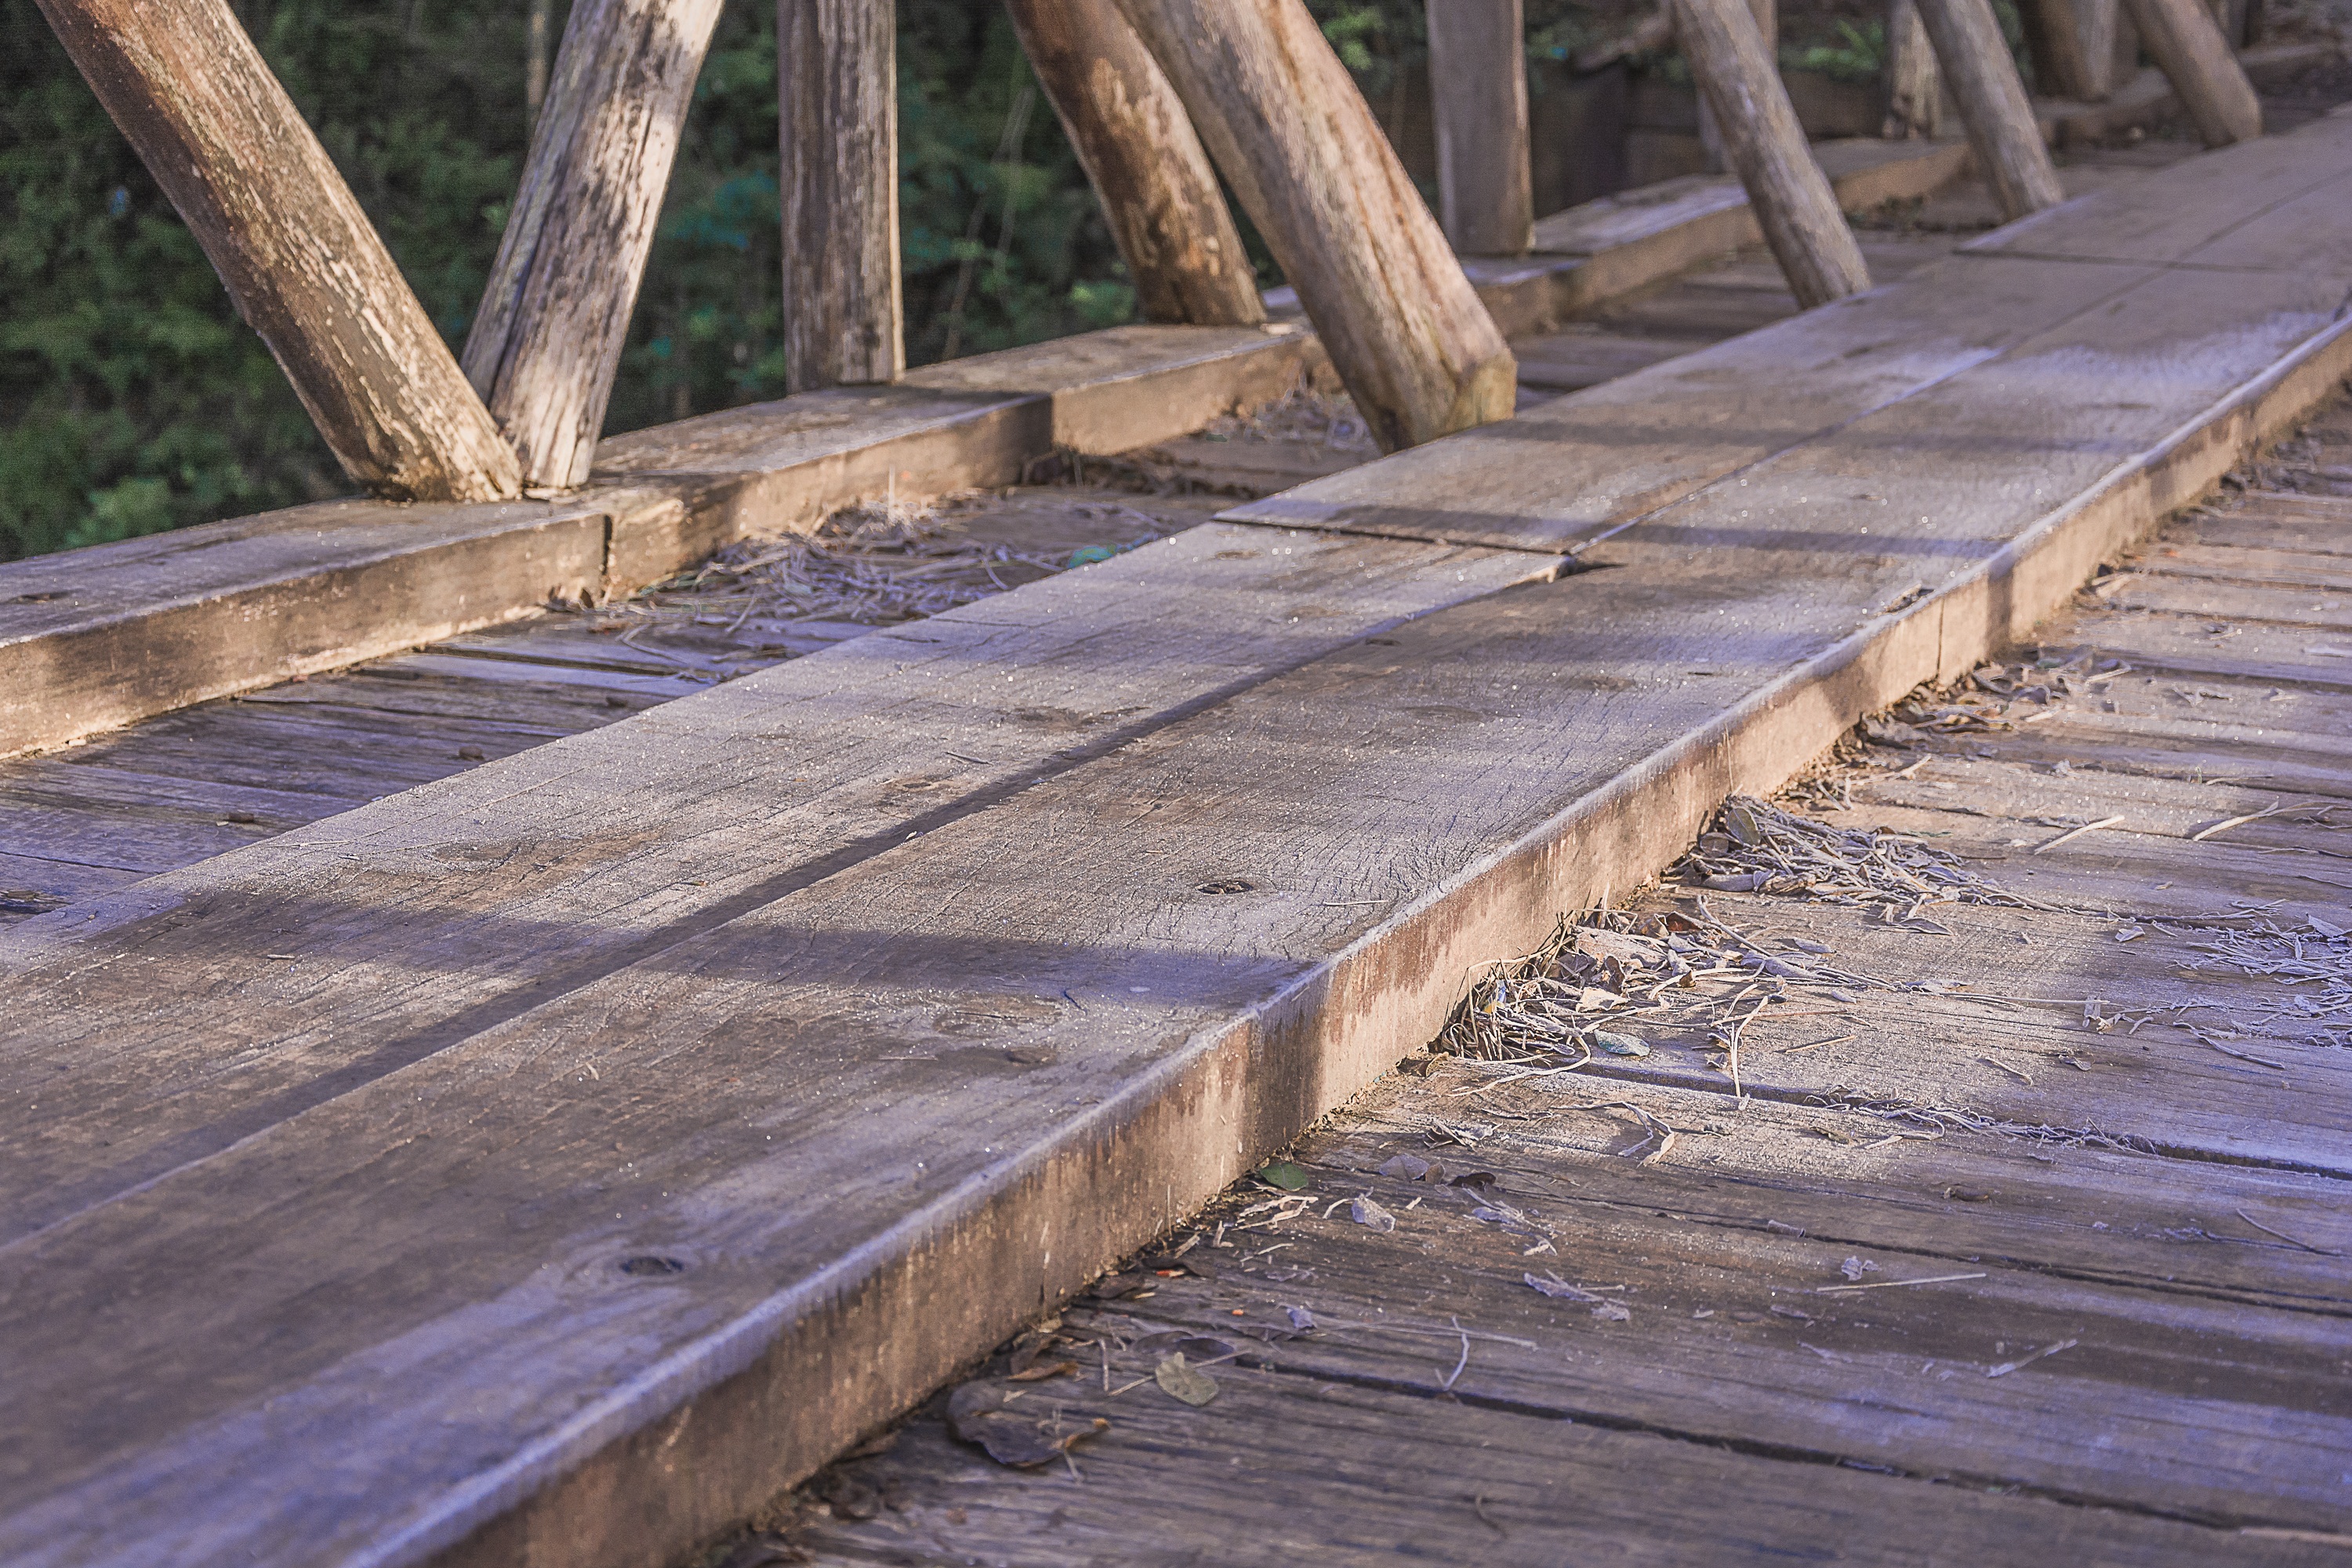
deck, wood, track, floor, time, roof, walkway, beam, station, freeze, lumber, hardwood, araucaria, flooring, outdoor structure